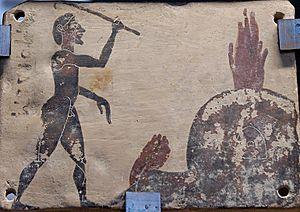
Atelier de potier. Face B d'un pinax corinthien à figures noires, vers 575-550 av. J.-C. Provenance
Né au Proche-Orient, l'art de la céramique atteint en Grèce antique un haut niveau de qualité artistique. Il est également un témoignage majeur sur la vie et la culture des anciens Grecs. Les vases grecs nous sont parvenus en grand nombre : même si cela ne représente probablement qu'une part infime de la production de l'époque, plus de 50 000 vases en provenance de la seule Athènes subsistent aujourd'hui.
L'artisanat est en Grèce antique une activité économique importante mais largement dévalorisée, notamment parce qu'elle était censée être indigne d'un homme véritablement libre. Cependant, si les métèques et les esclaves étaient alors sans doute majoritaires parmi les artisans, on trouvait également nombre de citoyens dans les ateliers, notamment à Athènes, dont certains jouèrent un rôle économique et politique important du fait de leur richesse.